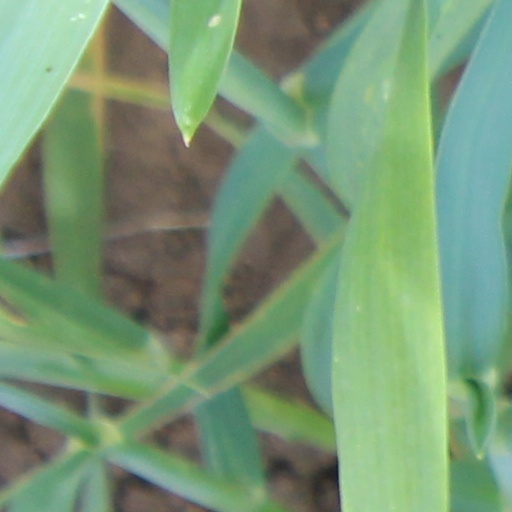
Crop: wheat